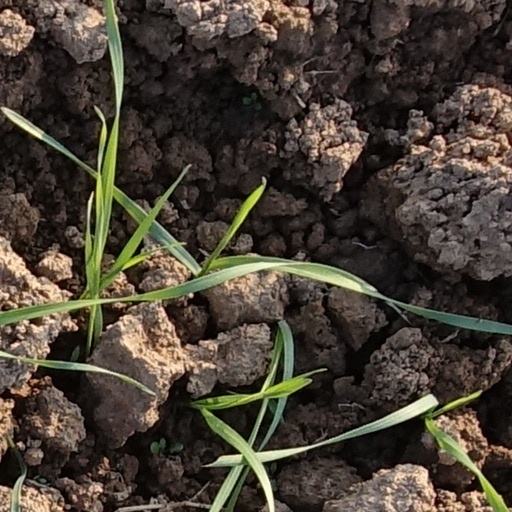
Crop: wheat